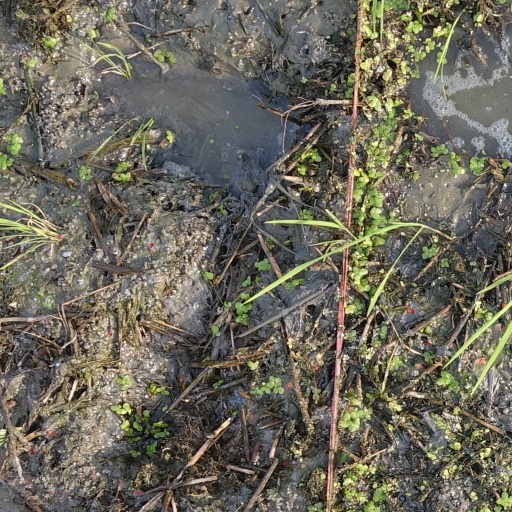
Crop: rice